Project Y

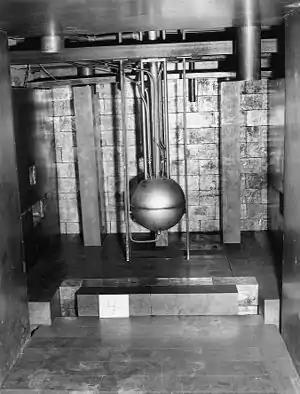
Water Boiler

After repeated slippages, the first shipment of slightly enriched uranium (13 to 15 percent uranium-235) arrived from Oak Ridge in March 1944. Shipments of highly enriched uranium commenced in June 1944. Criticality experiments and the Water Boiler had priority, so the metallurgists did not receive any until August 1944. In the meantime, the CM Division experimented with uranium hydride. This was considered by T Division as a prospective active material. The idea was that the hydrogen's ability as a neutron moderator would compensate for the loss of efficiency, but, as Bethe later recalled, its efficiency was "negligible or less, as Feynman would say", and the idea was dropped by August 1944.